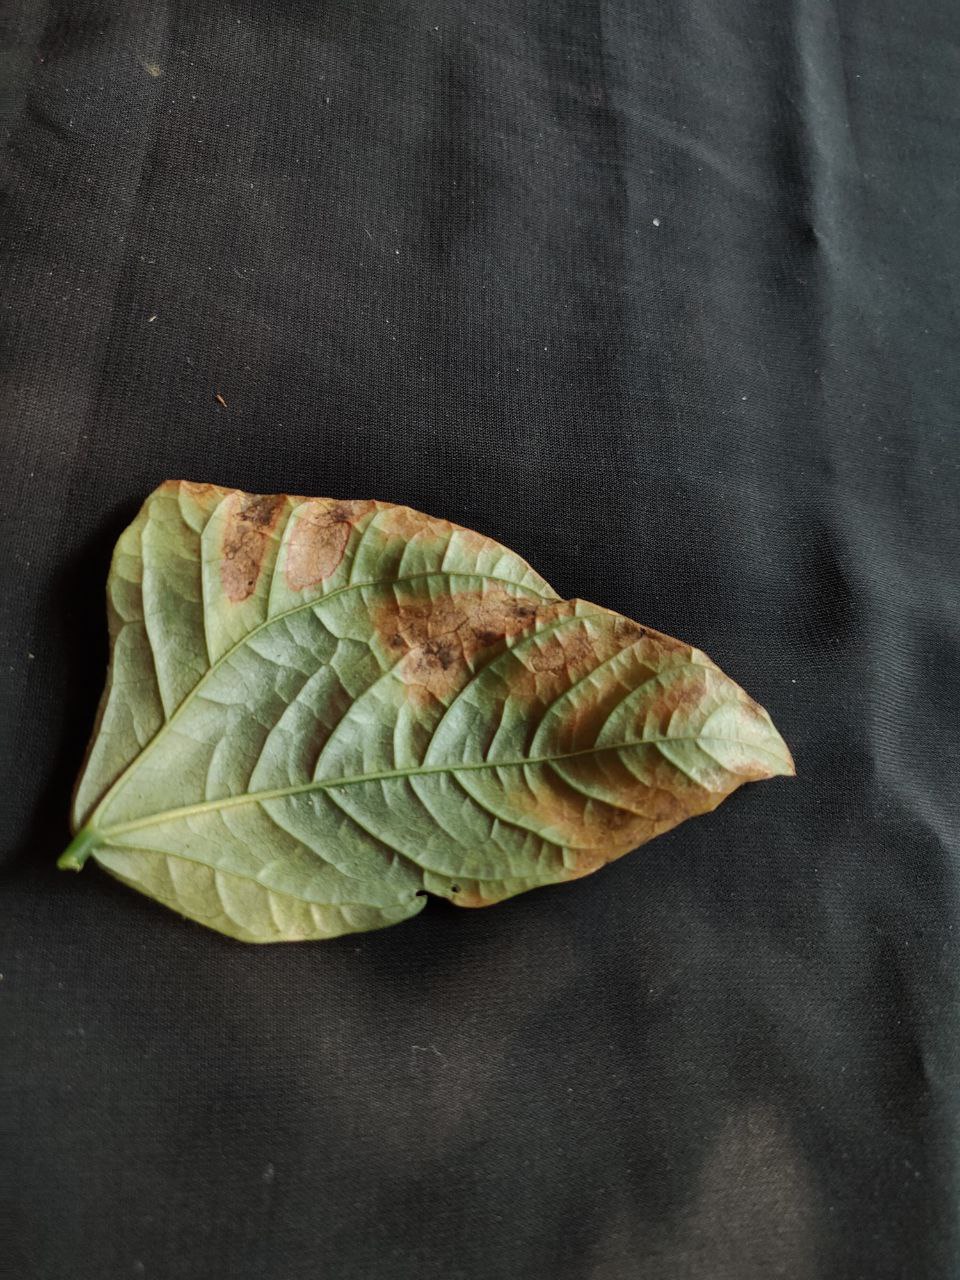
Crop: cowpea
Leaf condition: Bacterial wilt